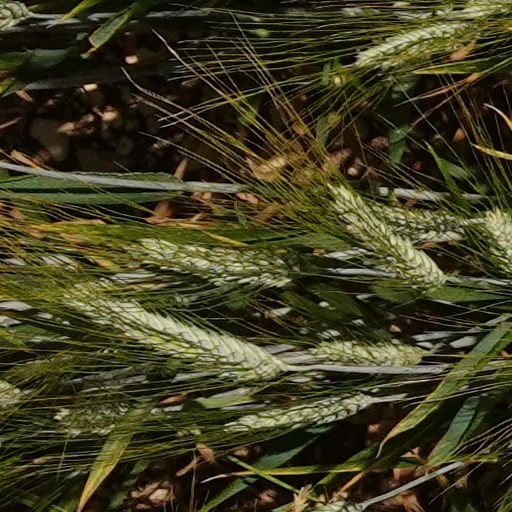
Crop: wheat